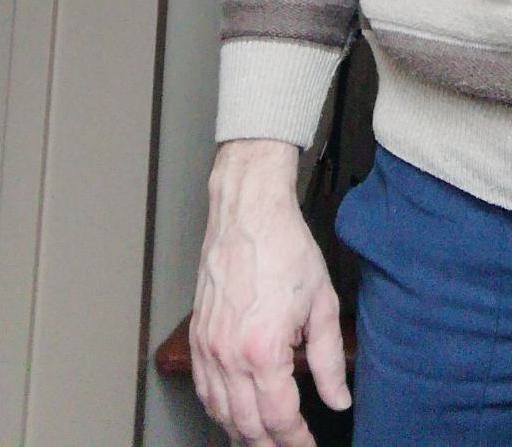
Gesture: no_gesture